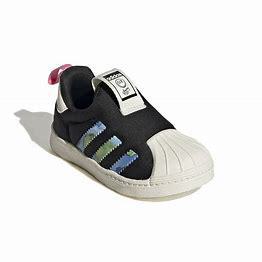
Brand: adidas
Model: originals Adidas Originals Superstar 360 I